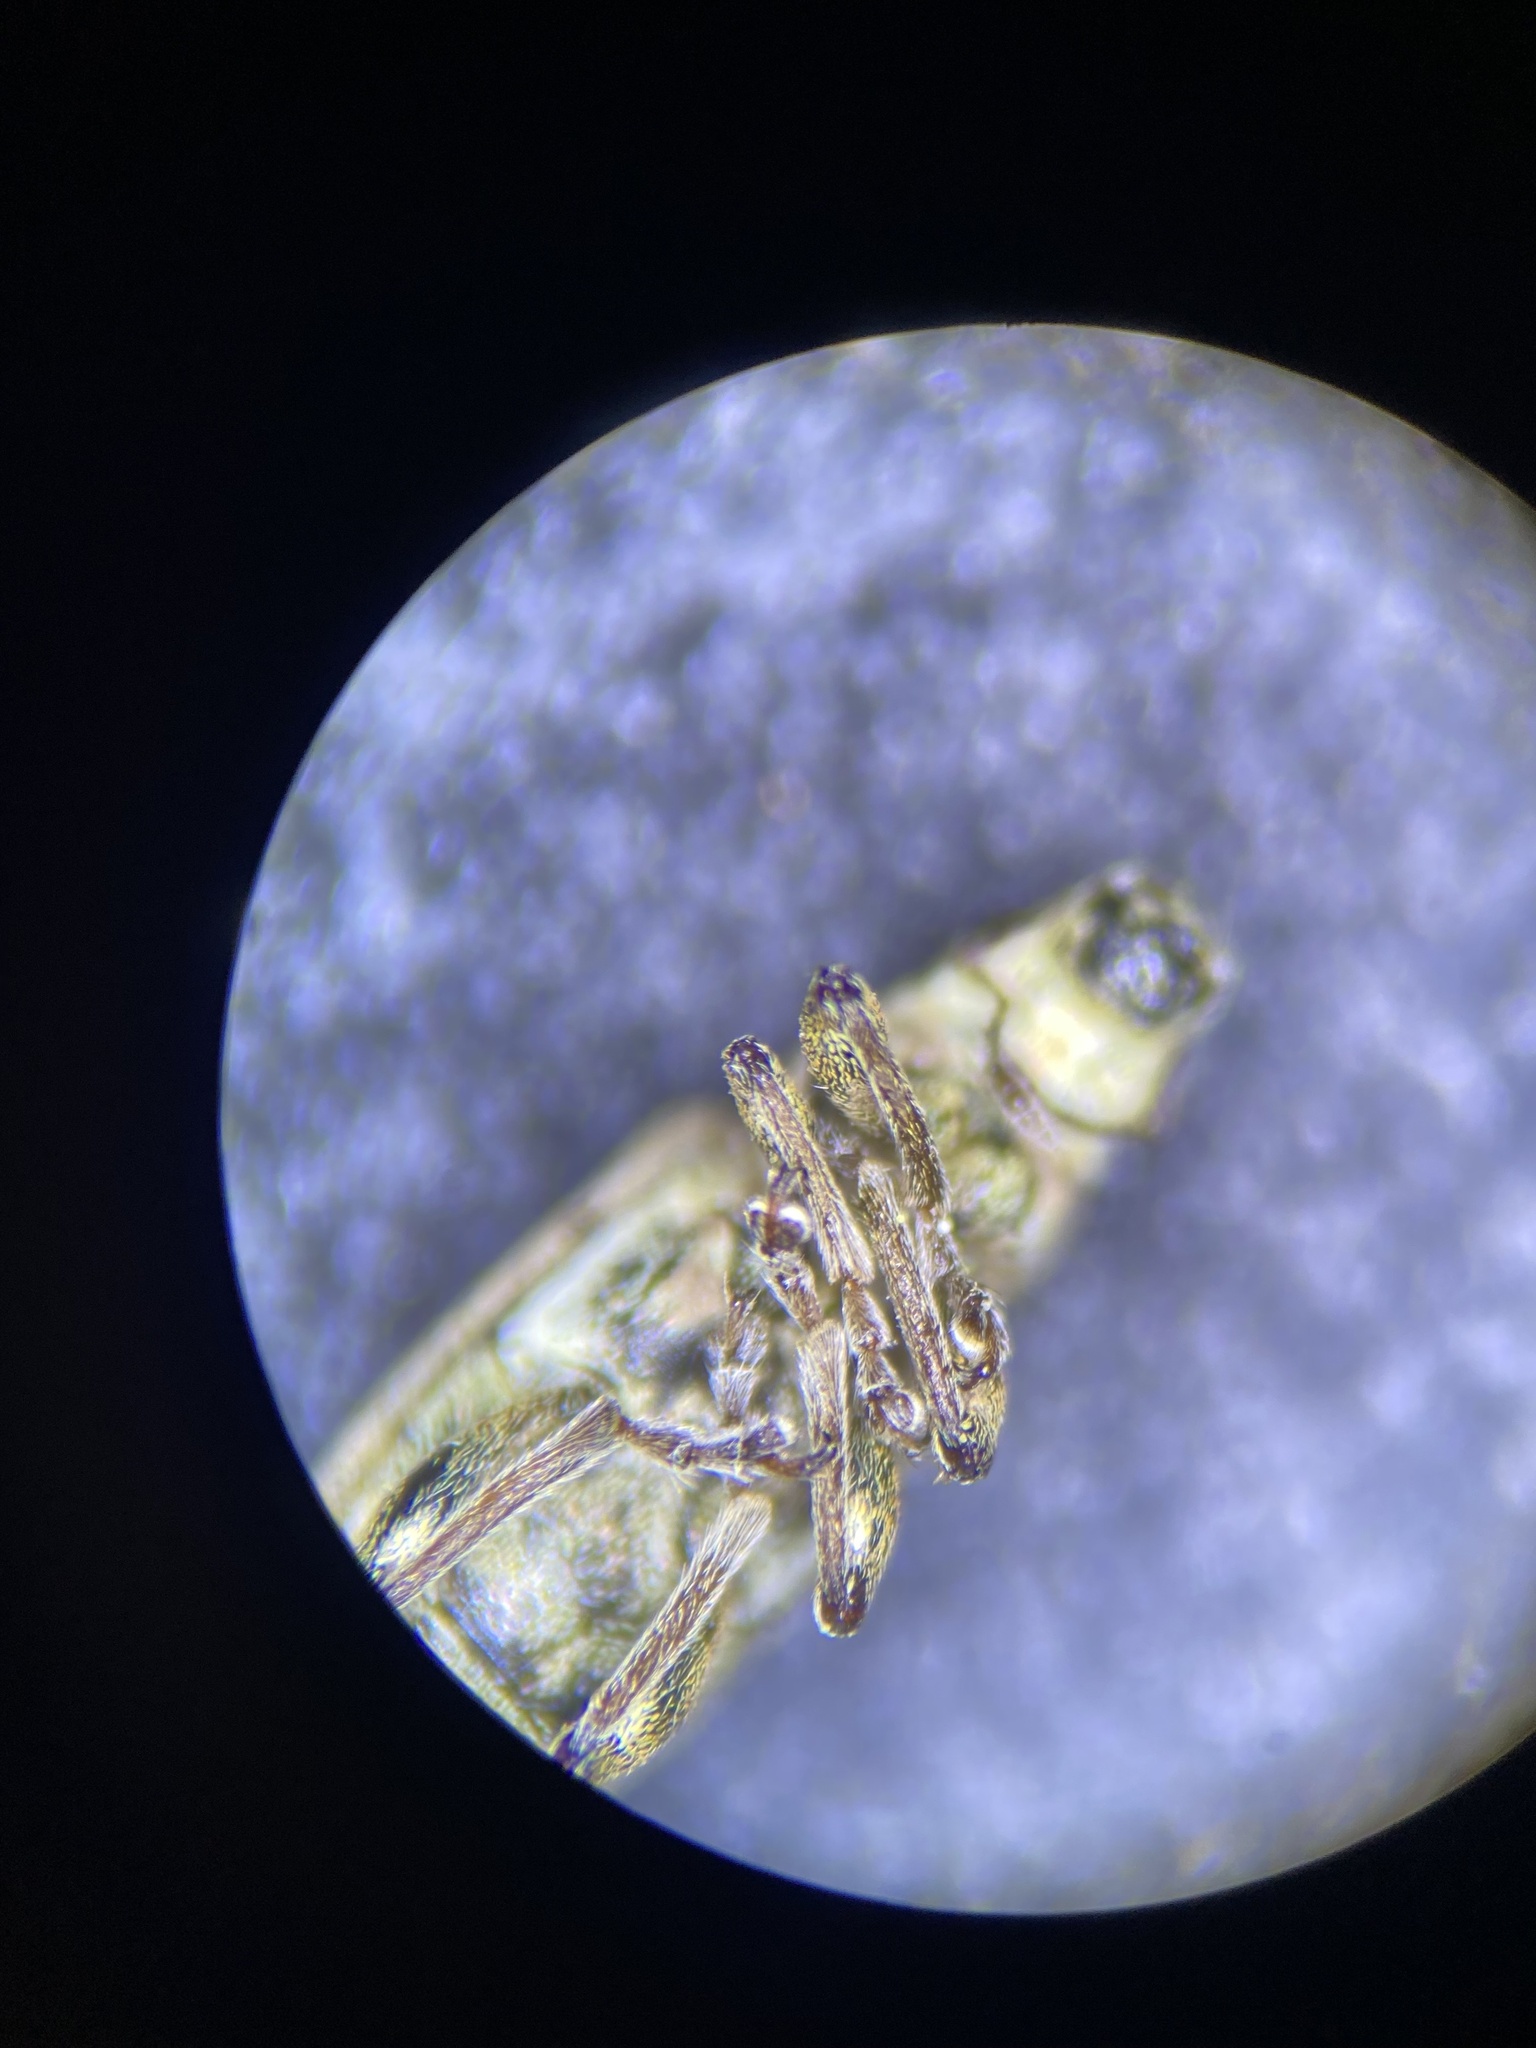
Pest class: pea_leaf_weevil